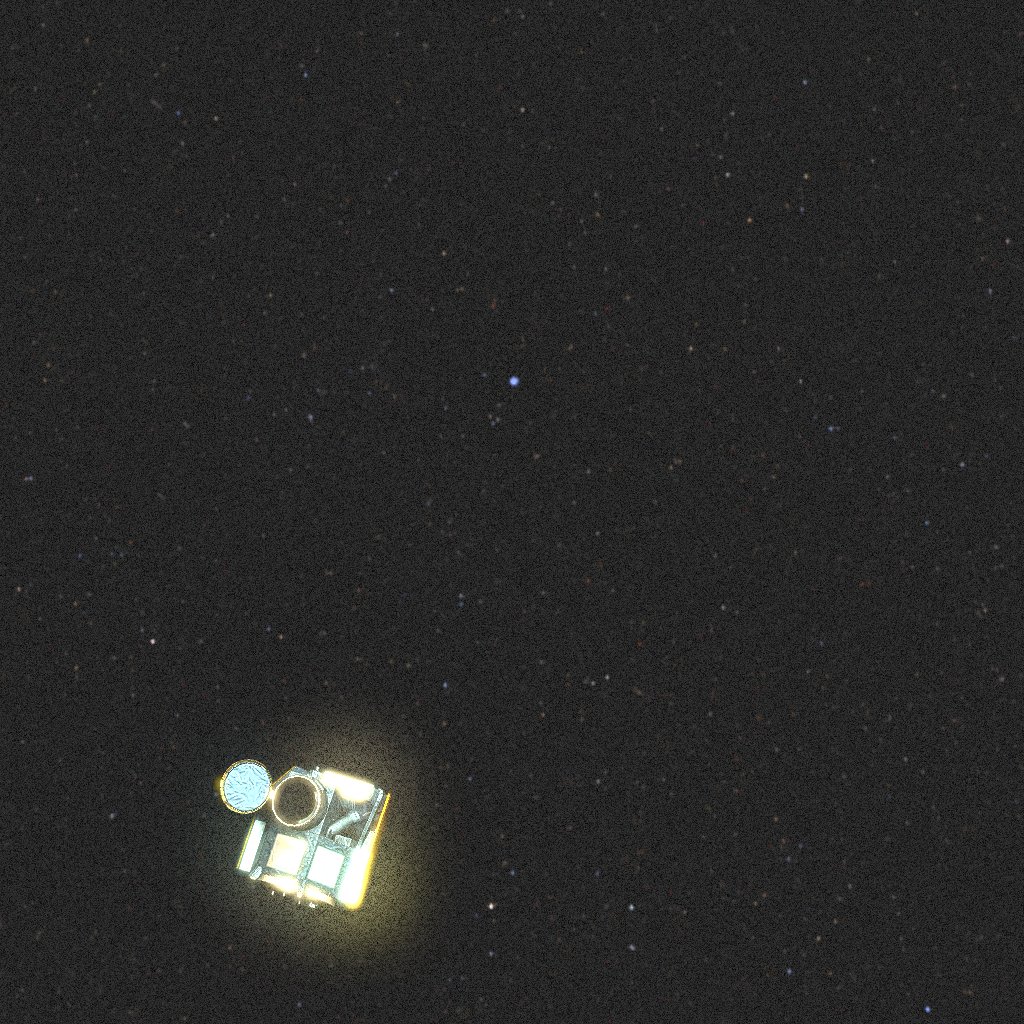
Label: cheops